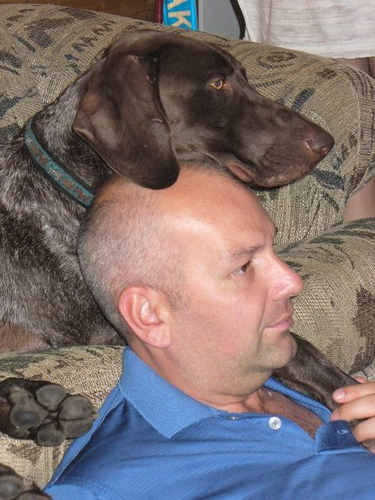
Breed: german shorthaired